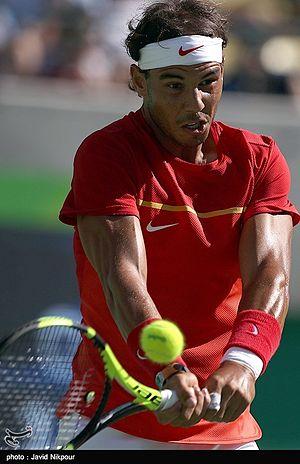
Tournoi de Tennis - Jeux Olympiques Rio 2016